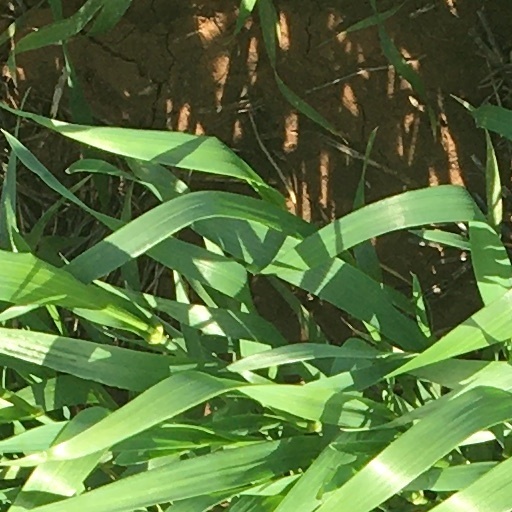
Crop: wheat